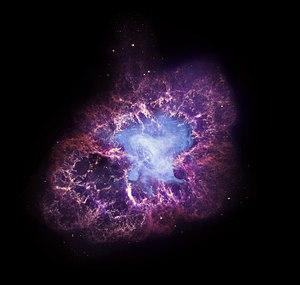
Le programme des Grands Observatoires de la NASA comprend quatre grands et puissants télescopes spatiaux. La même taille et le même budget est initialement alloués aux quatre projets, et chacun d'entre eux apporte des contributions substantielles à l'astronomie. La conception de chacun des observatoires est adaptée à l'observation d'une région spécifique du spectre électromagnétique.